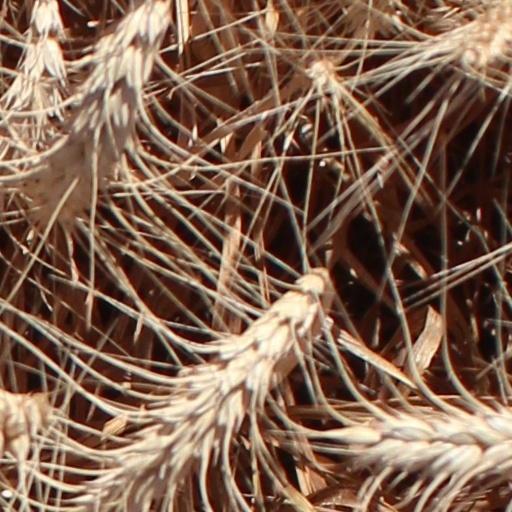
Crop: wheat